Music of Baltimore

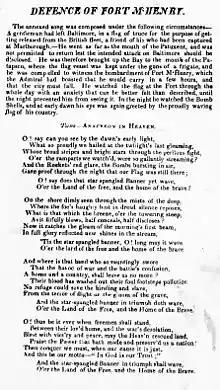
One of two surviving 1814 copies of what would eventually be known as "The Star-Spangled Banner"

Though John Cole and the Carrs were among the first major music publishers in Baltimore, the city was home to a vibrant publishing tradition in the 19th century, aided by the presence of A. Hoen & Co., one of the biggest lithography firms of the era, who illustrated many music publications. Other prominent music publishers in Baltimore in this era included George Willig, Arthur Clifton, Frederick Benteen, James Boswell, Miller and Beecham, W. C. Peters, Samuel Carusi and G. Fred Kranz. Peters was well known nationally, but first established a Baltimore-based firm in 1849, with partners whose names remain unknown. His sons eventually joined the field, and the company, then known as "W. C. Peters & Co.", published the "Baltimore Olio and Musical Gazette", which contained concert news, printed music, educational and biographical essays and articles. The pianist-composer Charles Grobe was among the contributors.